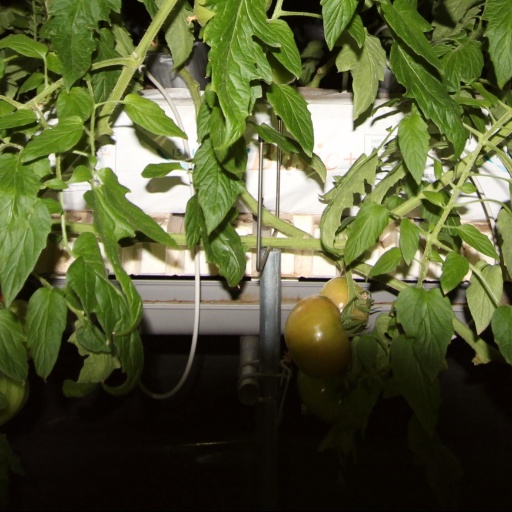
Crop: tomato